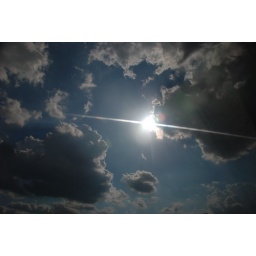
Stalled bus in the 290 HOV...what to do...get the camera out and take pictures.This is through the tint on the driver's window